Exhibition Place

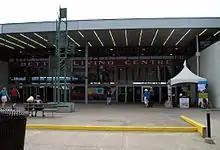
The Better Living Centre is a Modernist building opened in 1962.

One of the Modernist buildings on the site, the original purpose of the Better Living Centre was to introduce new ranges of consumer goods to the baby boomer generation, making it a "space of encounter between consumer and product". For many people attending the CNE, the building hosted their first encounters with such technologies as colour television, transistor radios or home computers. It also became the place where people would expect to see the latest models of various consumer goods, ranging from vacuum cleaners to kitchen appliances.